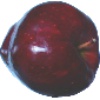
Label: Apple Red Delicious 1